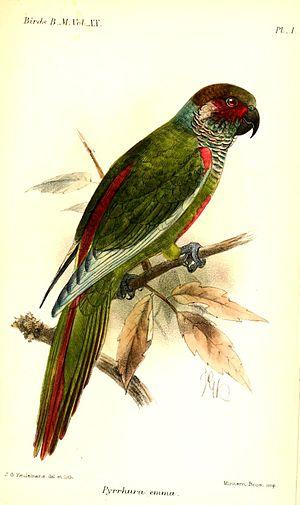
La Conure d'Emma, aussi connue en tant que Conure emma, est une espèce d'oiseaux appartenant à la famille des Psittacidae, autrefois considérée comme une sous-espèce de la Conure leucotique, voire de la Conure versicolore.